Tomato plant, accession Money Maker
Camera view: vertical (180 deg); turntable rotation: 60 degrees
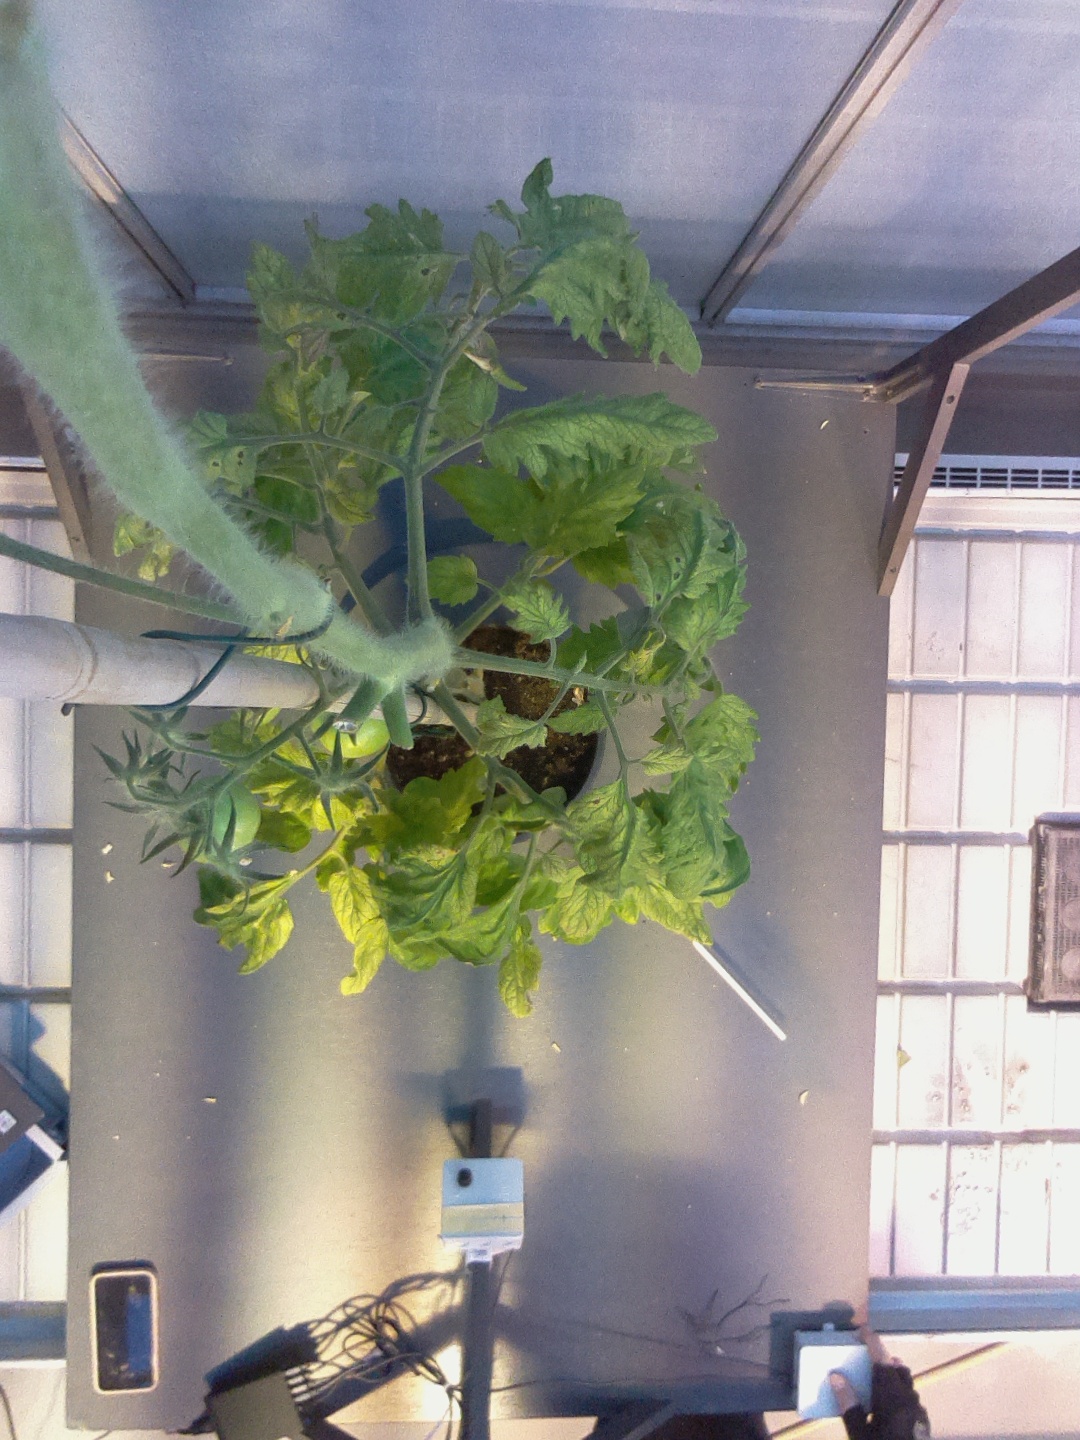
BBCH growth stage 78: 80% -90% of final fruit size